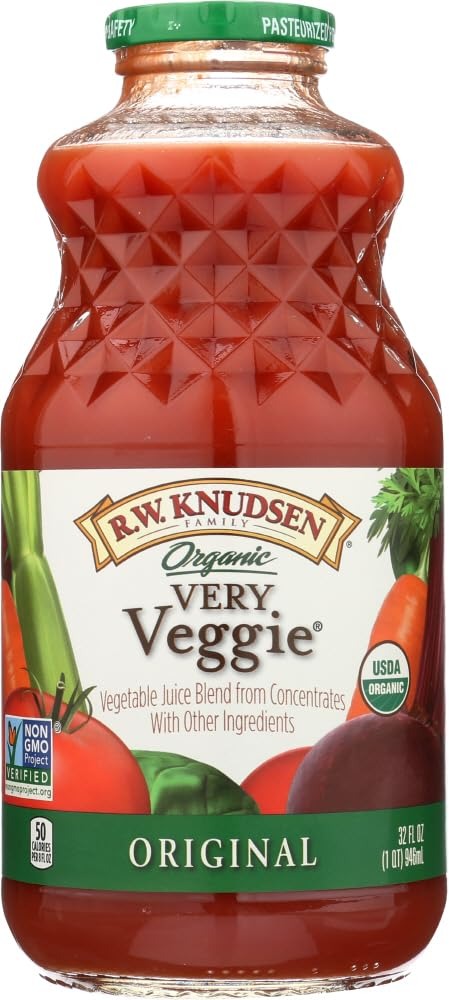
Item Name: Knudsen Juice, Very Veggie Organic 32 fl.oz (Pack of 6)
Value: 192.0
Unit: Fl Oz

Price: 51.7